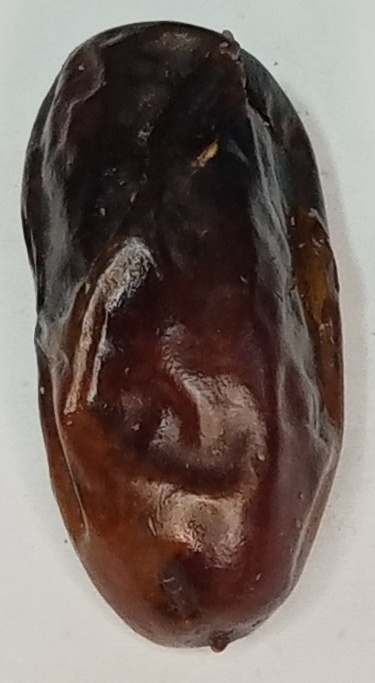
Variety: gajar
Size: large
Grade: grade-1